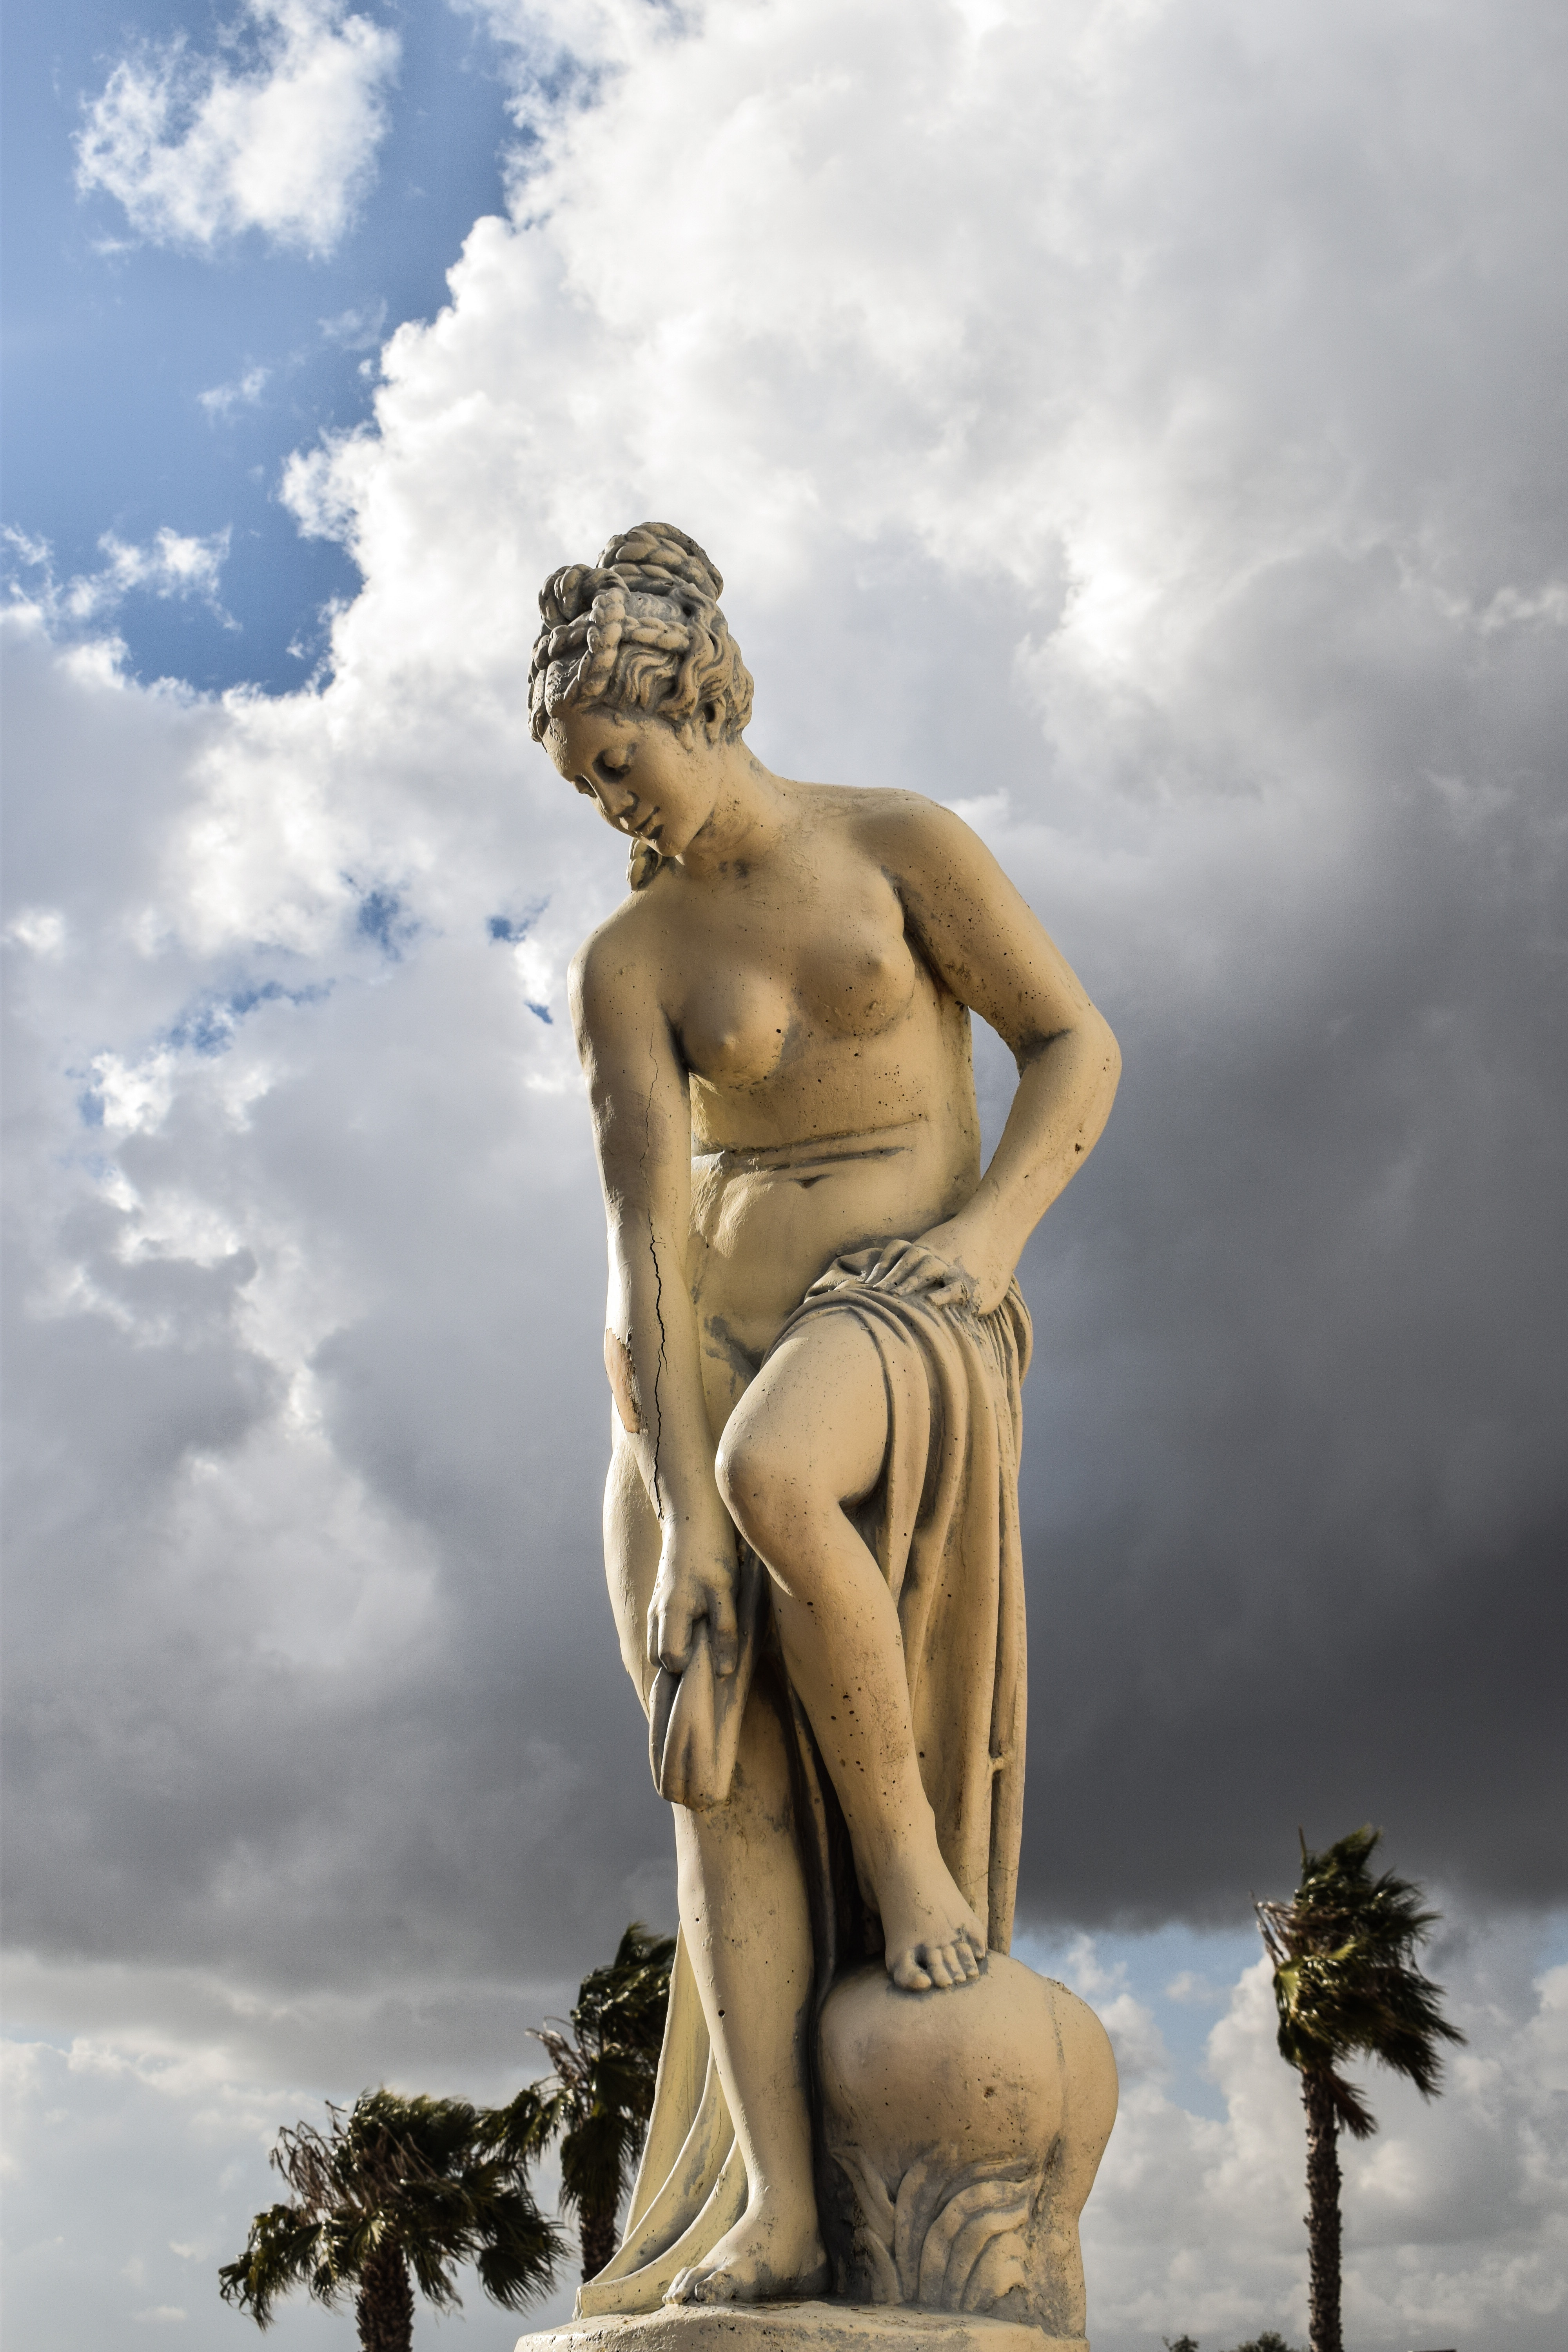
tree, cloud, sky, woman, monument, female, statue, greek, artwork, sculpture, decorative, naked, myth, body, cyprus, goddess, venus, mythology, ayia napa, aphrodite, water world, classical sculpture